Cooley-Whitney House

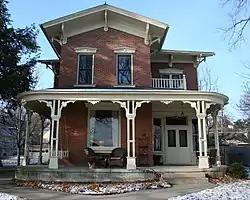

The Cooley-Whitney House (also known as the Whitney House) is a historic house located on Grove Street in Decorah, Iowa, United States.